Gertrude Abercrombie

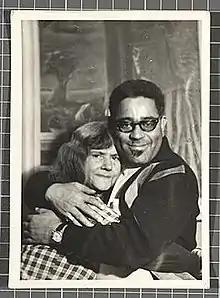
Dizzy Gillespie with Abercrombie on his birthday, 1964

Within Abercrombie's avant-garde social circle she was the inspiration for the song "Gertrude's Bounce" by Richie Powell, who claimed that she walked "just like the way the rhythm sounds in the Introduction", and she appeared as herself in James Purdy's "Gertrude of Stony Island Avenue" and as a fictional character in Purdy's "Malcolm, Eustace Chisholm".